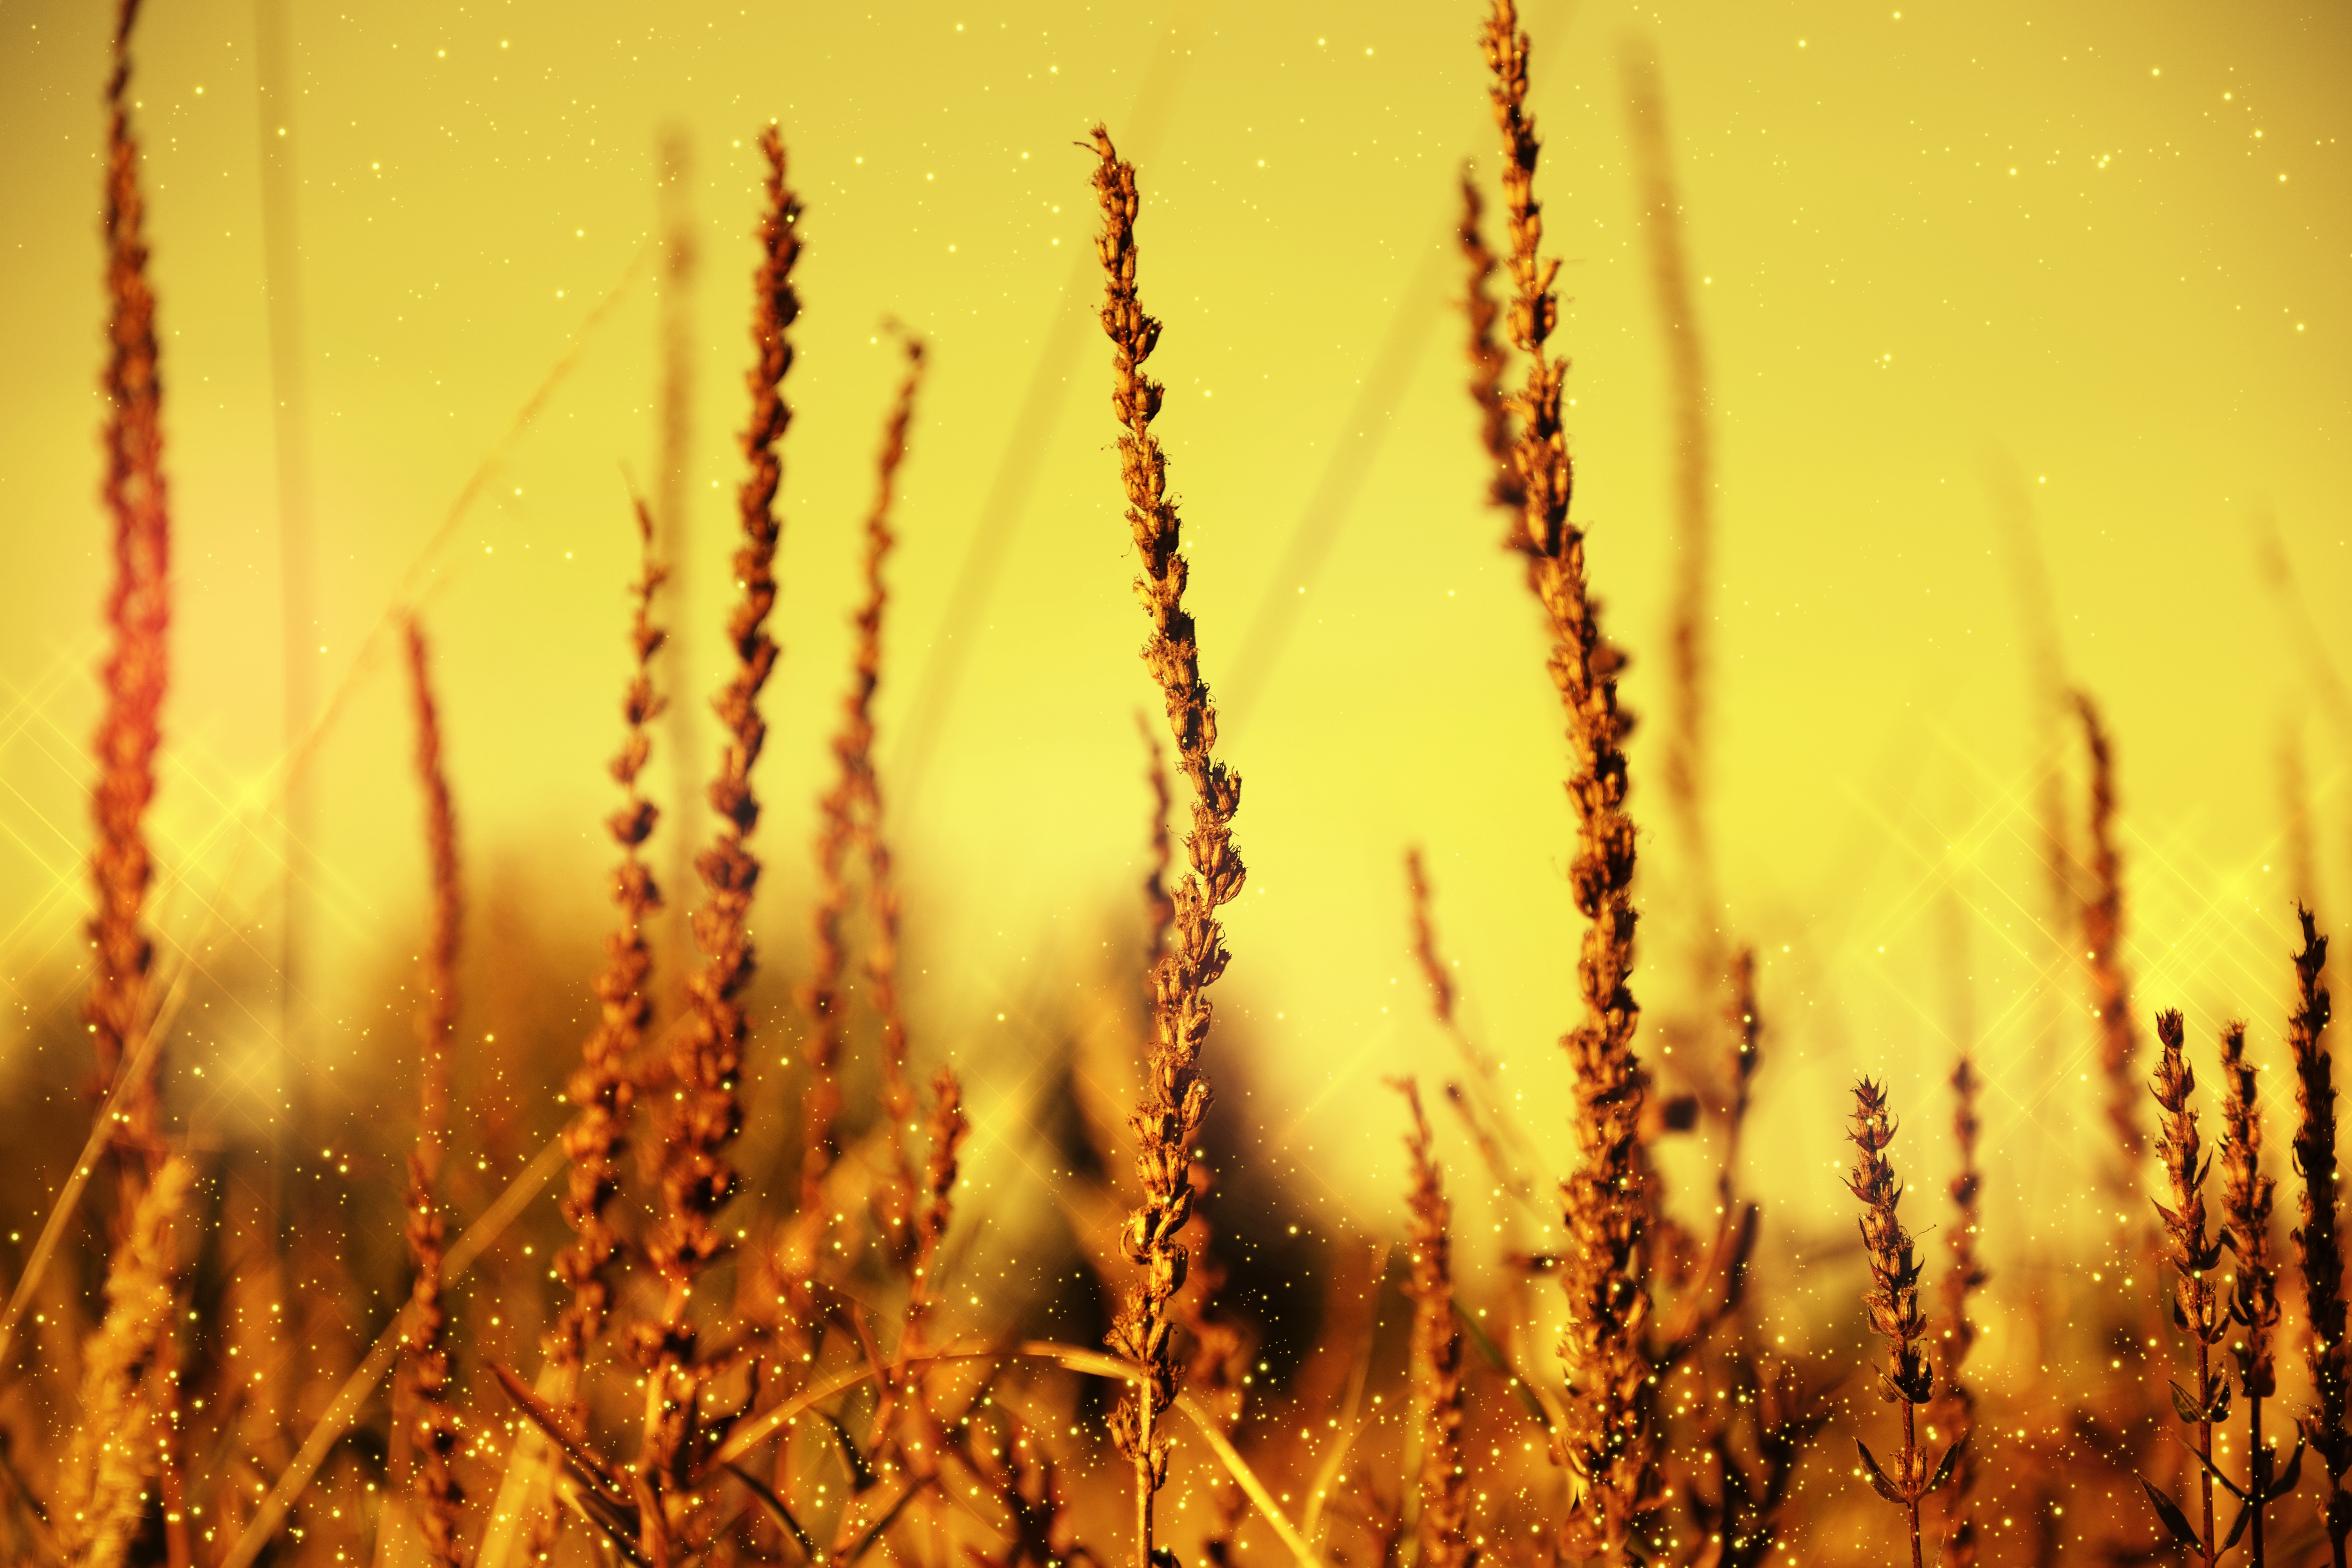
grass, plant, sun, field, sunlight, leaf, flower, wind, crop, autumn, ear, yellow, agriculture, glitter, close up, straw, wallpaper, macro photography, flowering plant, blades of grass, grass family, plant stem, land plant